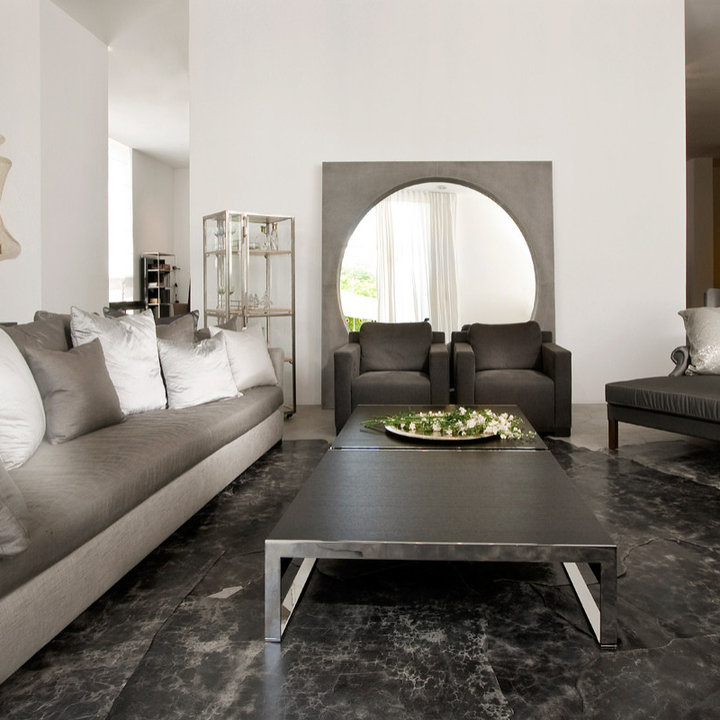
Style: Modern